Ankara–Istanbul high-speed railway

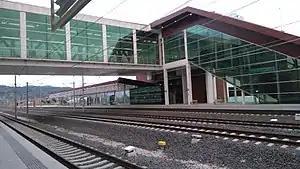
Bilecik YHT station has four tracks; two center tracks for through traffic and two side tracks for stopping traffic.

The second main section of the railway is the long stretch from Eskişehir to Köseköy, an eastern suburb of İzmit. This portion of the route was constructed in two separate sections.